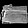
Label: Bag